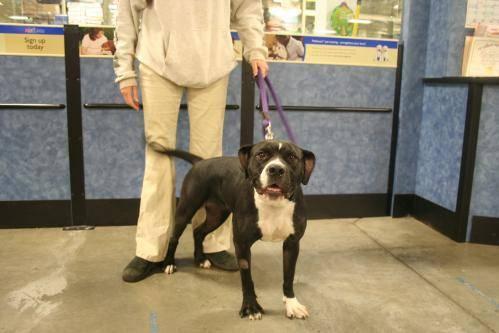
dog